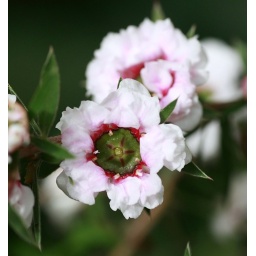
This was in a Tropical style conservatory in Castle Ashby Gardens, but i did not see its name.Its a wall flower